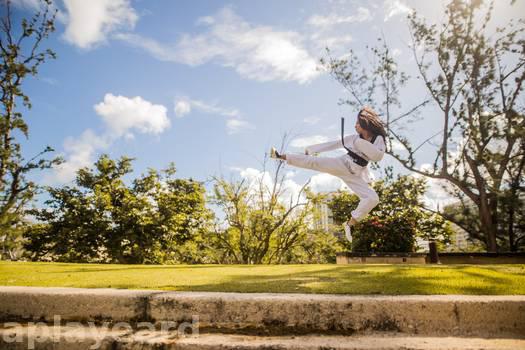
Label: Watermark